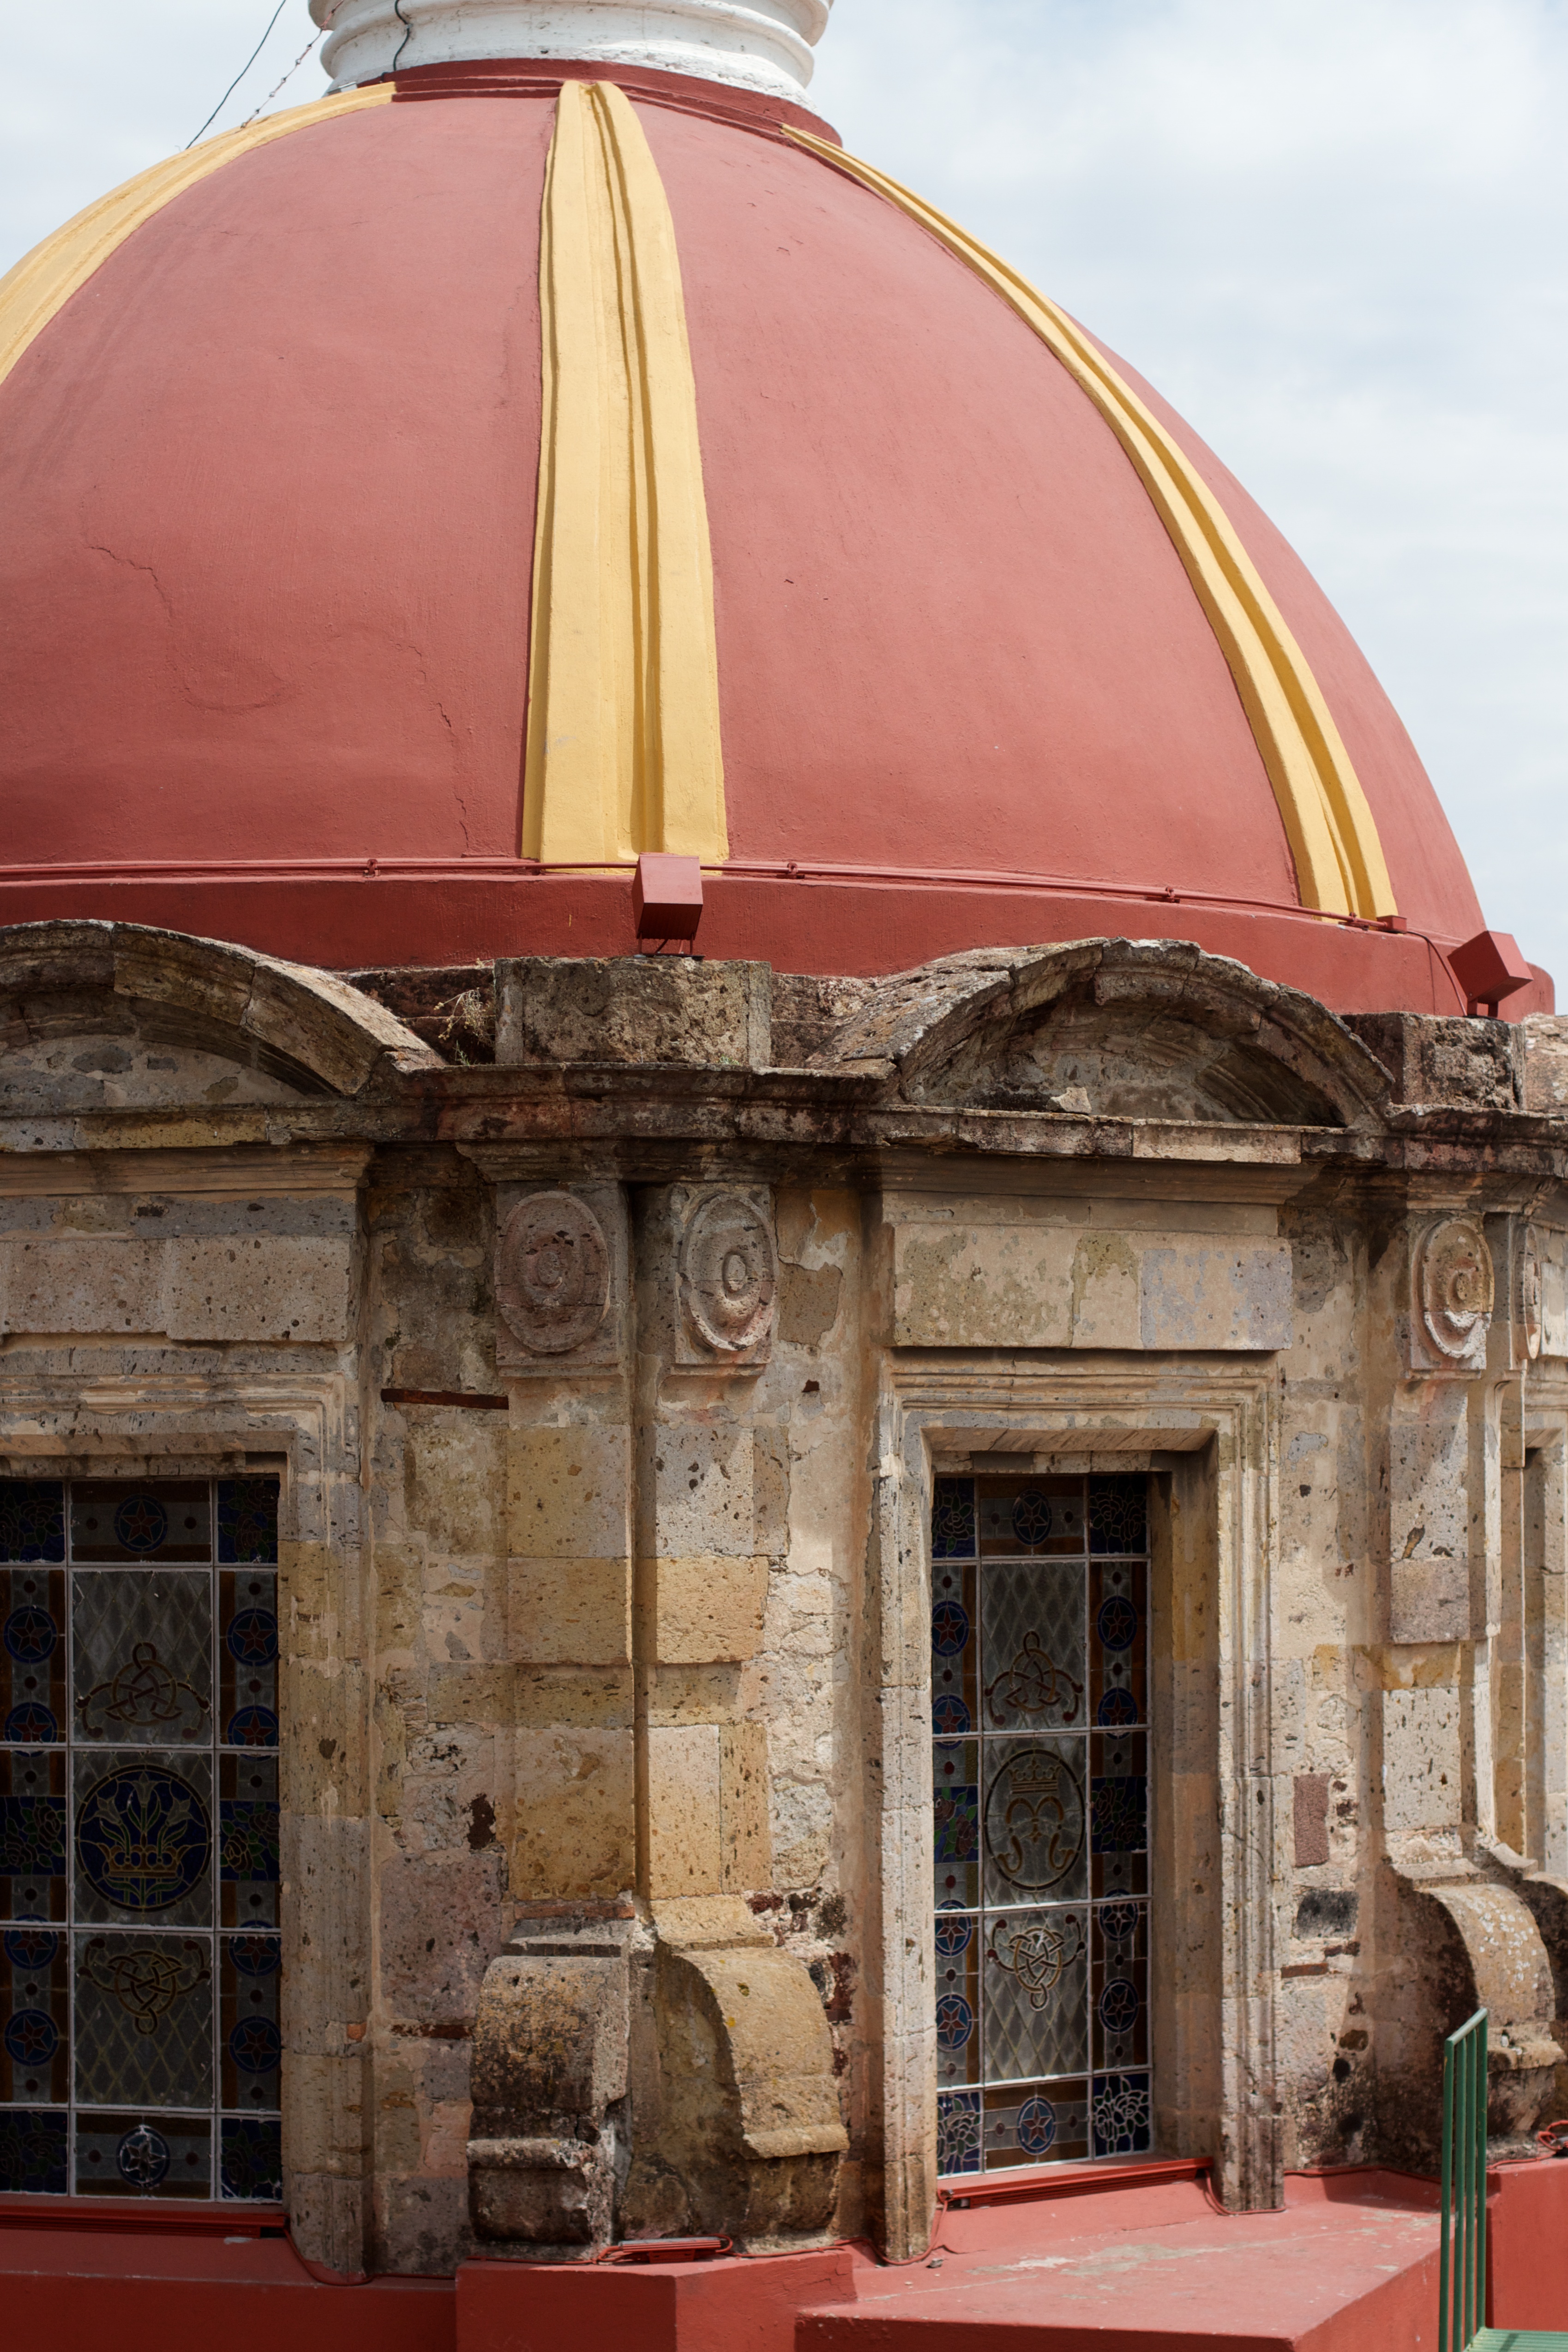
architecture, building, facade, chapel, place of worship, temple, synagogue, dome, ancient history